USS Albatross (1882)

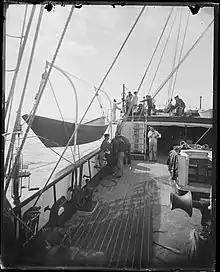
The deck of USFC Albatross, June/July 1885

The ship spent the first half of 1885 making cruises from Washington to Pensacola, Florida, and New Orleans, Louisiana, to look into the red-snapper banks and fisheries of the gulf. While visiting New Orleans from 20 February to 1 March 1885, the ship was a major attraction in the Fish Commission exhibit at the International Exposition then being held in that city. For the latter part of the year, she cruised from Washington to Woods Hole, investigated the Grand Banks, off Newfoundland, and looked into the fishing banks off the Virginia and Delaware capes.